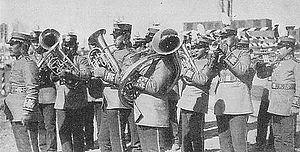
L'armée impériale du Mandchoukouo est la force terrestre de l'empire du Mandchoukouo, contrôlé par le Japon, active de 1932 à 1945. Armée considérée comme illégitime et imposée par nombre de Chinois, elle est victime de nombreuses désertions et révoltes de ses troupes.